Jastrow illusion

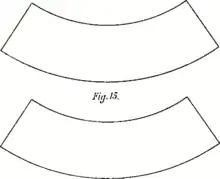
Wundt Area Illusion.

Joseph Jastrow extensively researched optical illusions, the most prominent of them being the rabbit–duck illusion, an image that can be interpreted as being both a rabbit or a duck. In 1892 he published a paper which introduced his version of what is now known as the Jastrow illusion. His version is different from the commonly used figure because the two arches taper to one end.